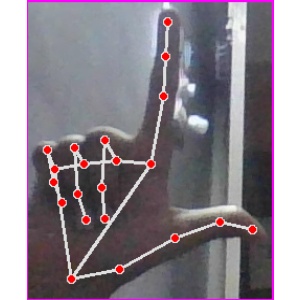
अक्षर: ल